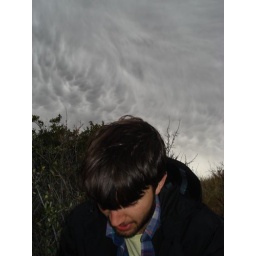
moody clouds over bell mountain